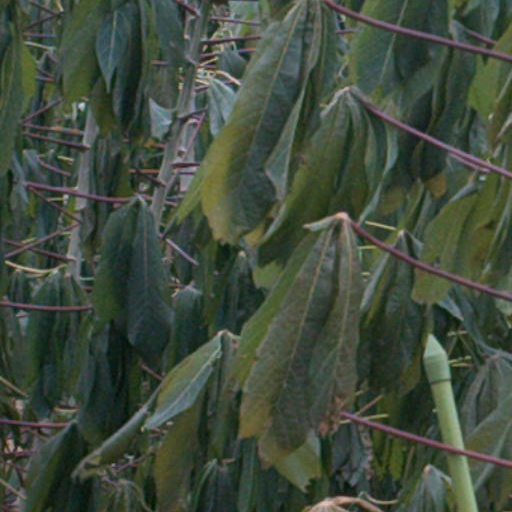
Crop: cassava